Mobsters (film)

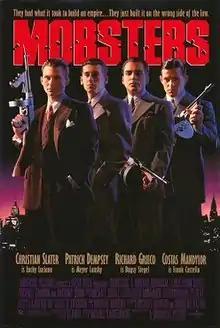
Theatrical release poster

Mobsters is a 1991 American crime drama film directed by Michael Karbelnikoff. It details the creation of The Commission. Set in New York City, taking place from 1917 to 1931, it is a semi-fictitious account of the rise of Charles "Lucky" Luciano, Meyer Lansky, Frank Costello, and Benjamin "Bugsy" Siegel. The film stars Christian Slater as Luciano, Patrick Dempsey as Lansky, Costas Mandylor as Costello and Richard Grieco as Siegel, with Michael Gambon, Anthony Quinn, Lara Flynn Boyle, and F. Murray Abraham in supporting roles.